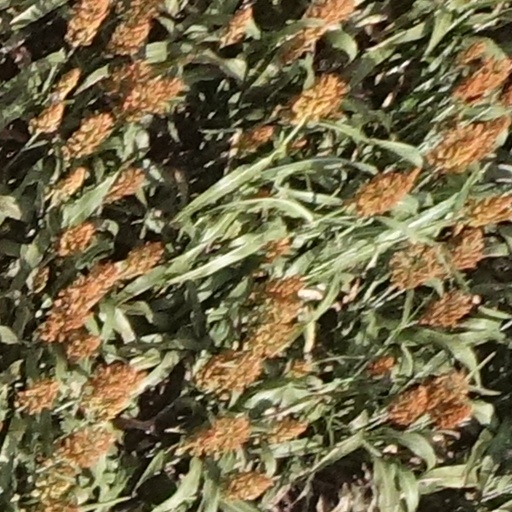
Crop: sorghum